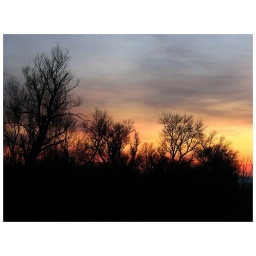
On the train bridge in Ostruznica